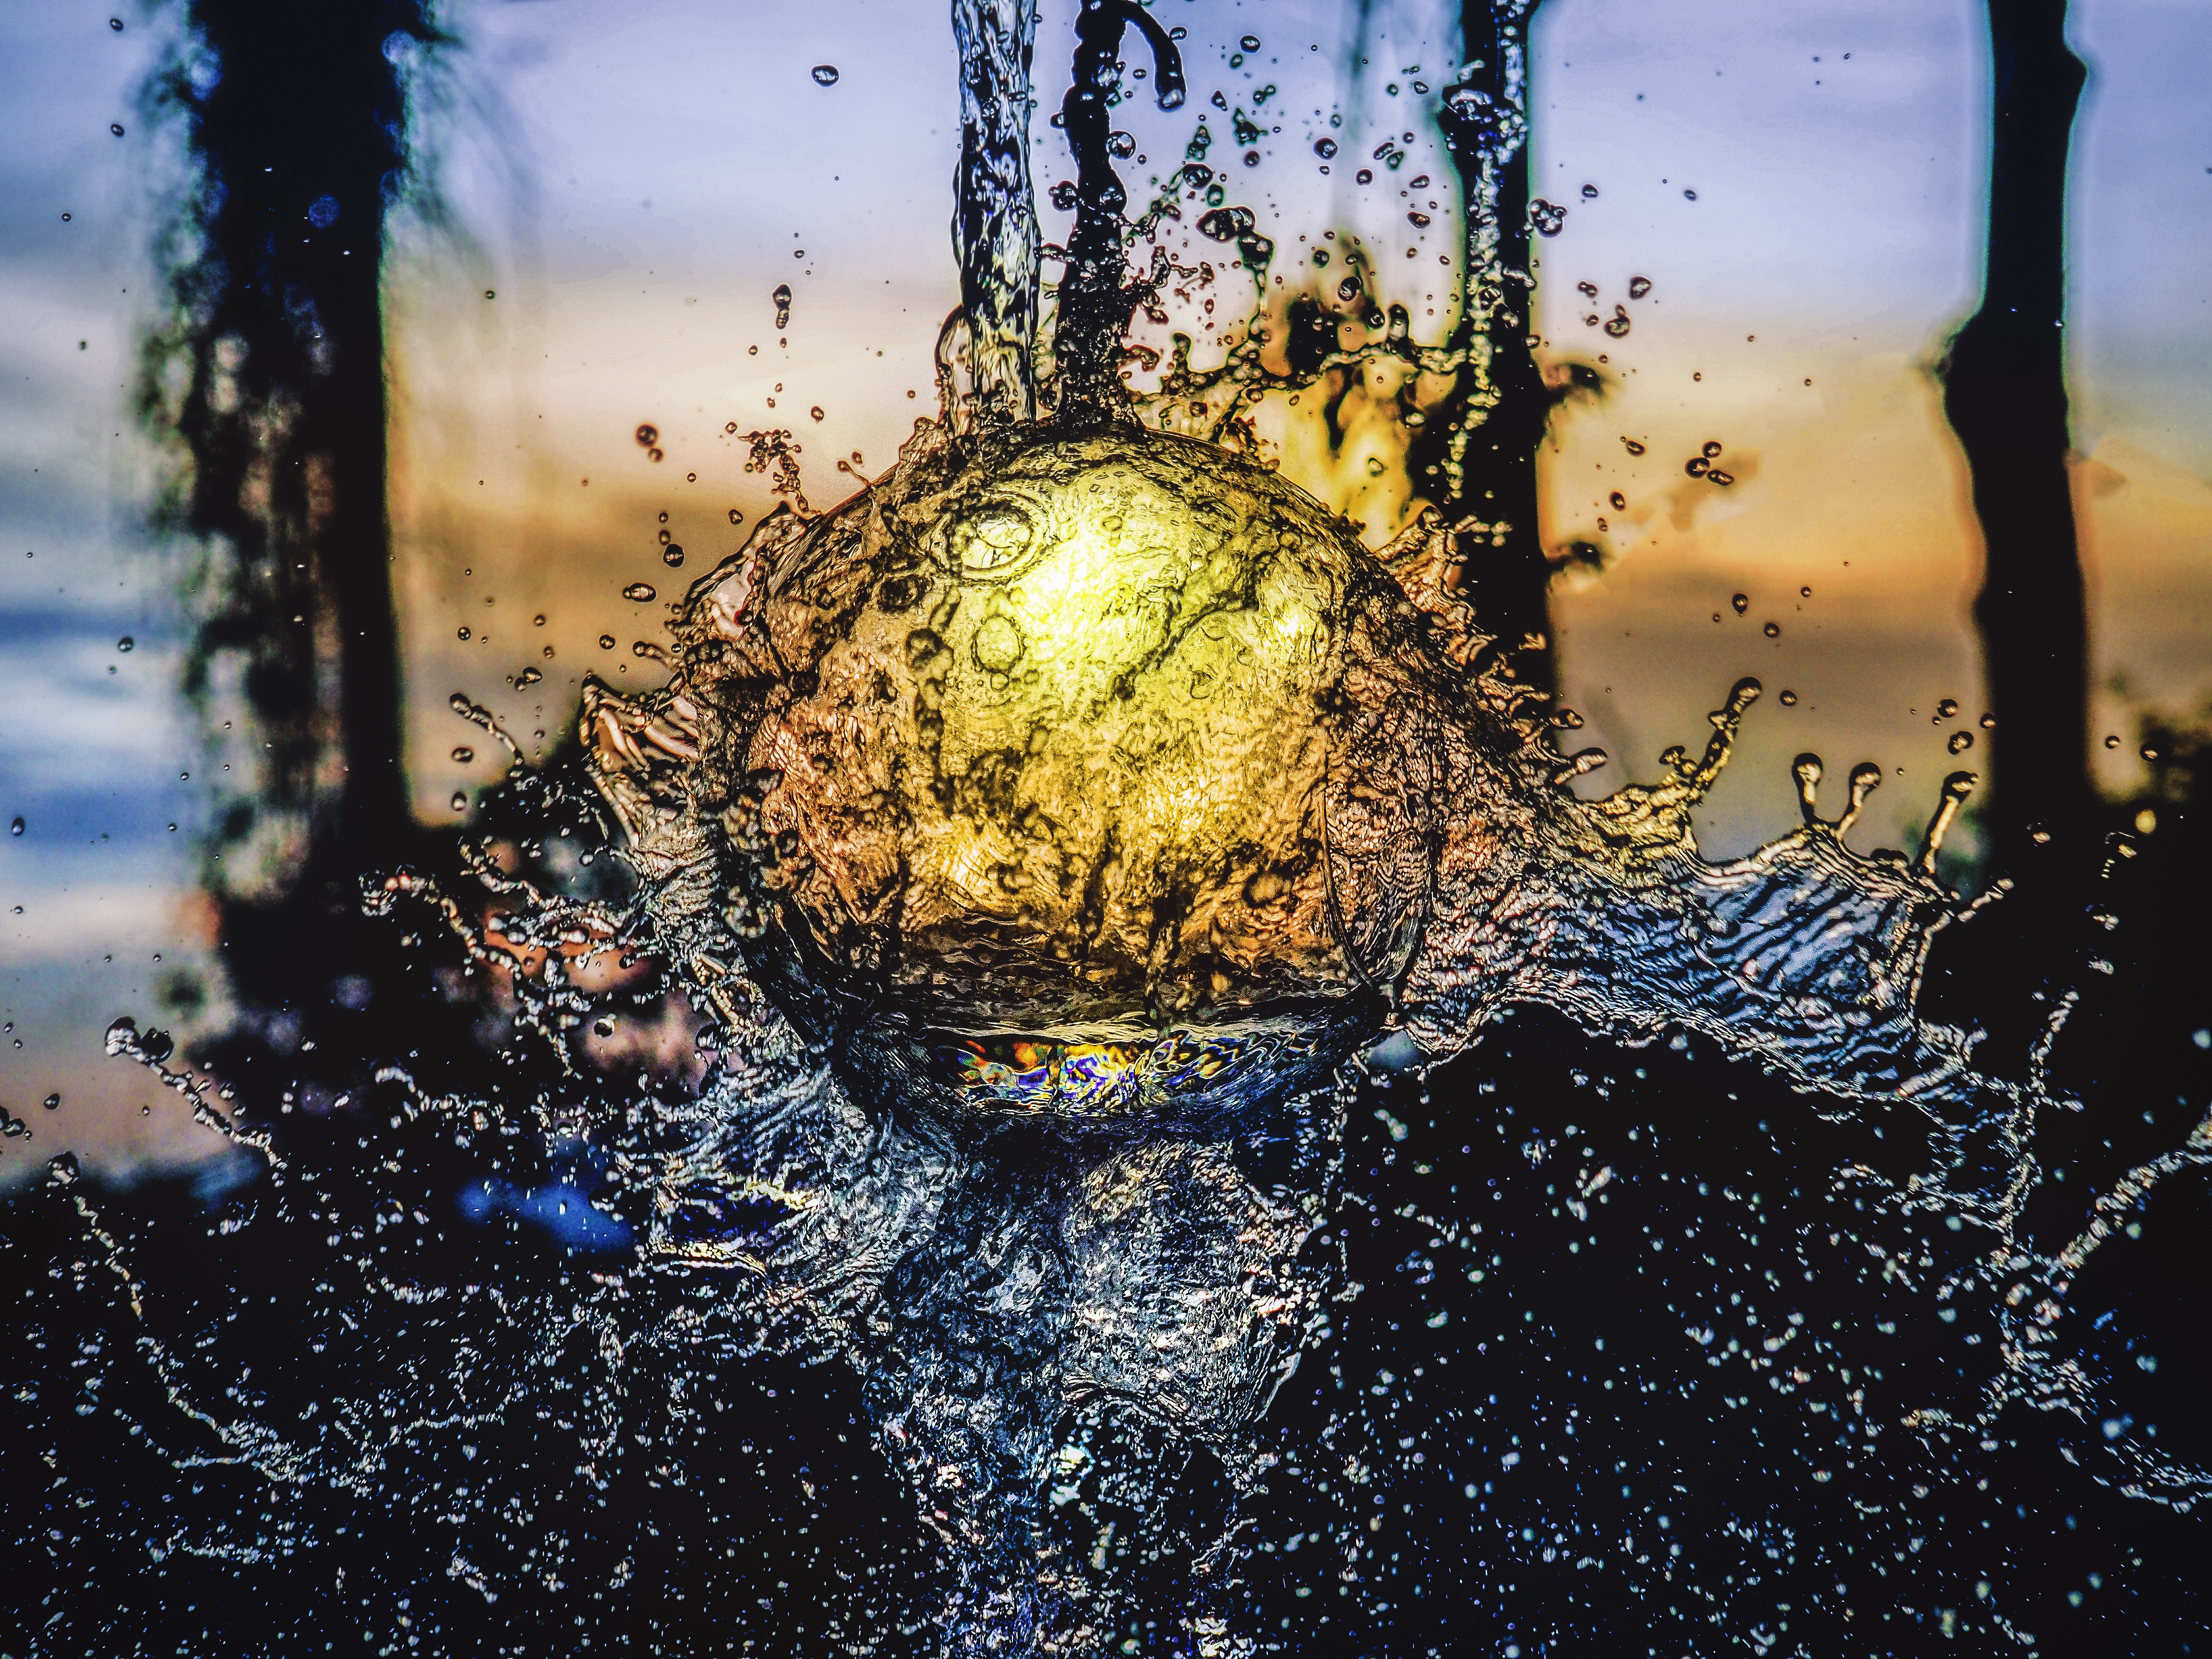
tree, water, nature, drop, liquid, sunset, sunlight, morning, water drop, wet, evening, twilight, reflection, splash, splashing, aqua, screenshot, water reflection, water drops, computer wallpaper, still water splash